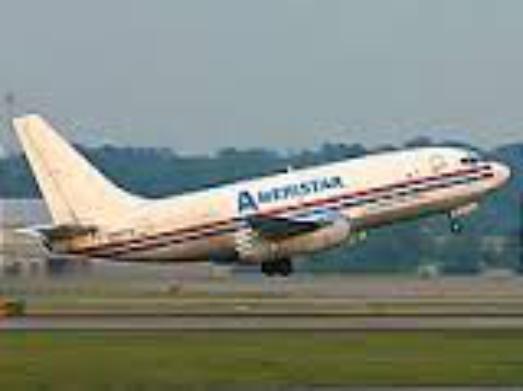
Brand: Ameristar Air Cargo
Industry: Transportation